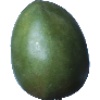
Label: mango